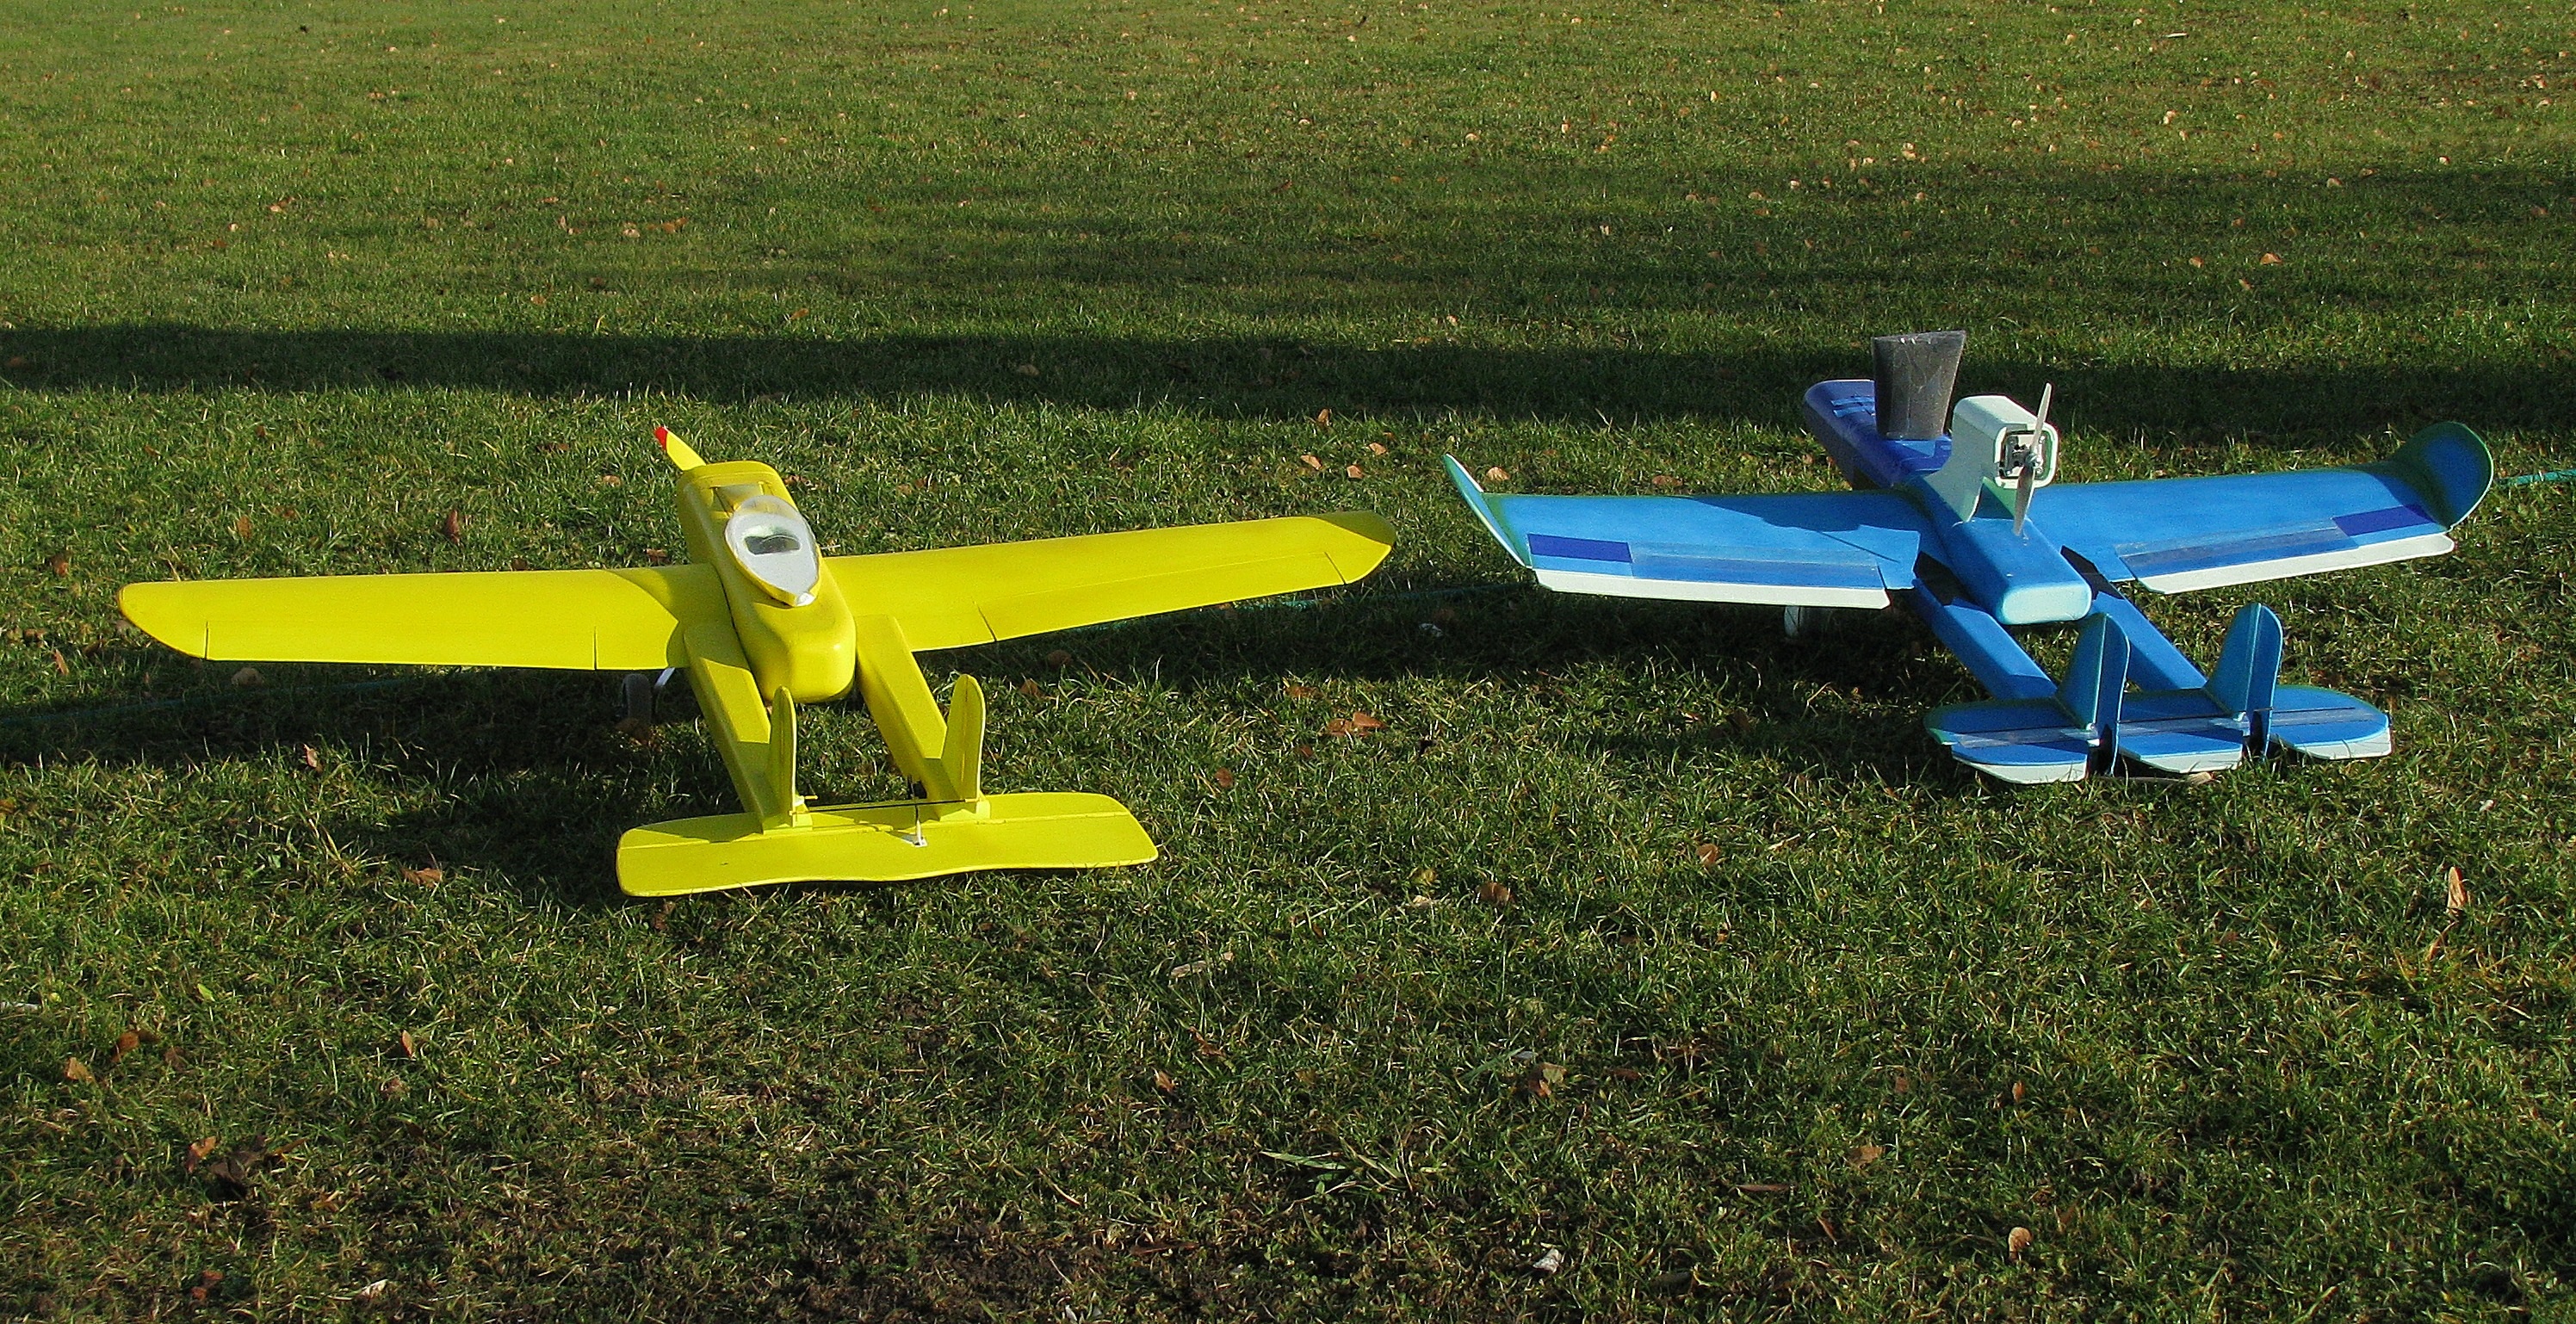
wing, airplane, aircraft, model, vehicle, aviation, glider, propeller, biplane, hobby, remotely controlled, light aircraft, model aircraft, monoplane, atmosphere of earth, propeller driven aircraft, ultralight aviation, radio controlled aircraft, model flight